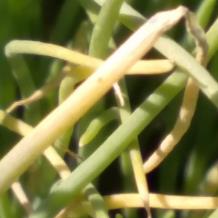
Crop: Onion
Condition: fusarium-d